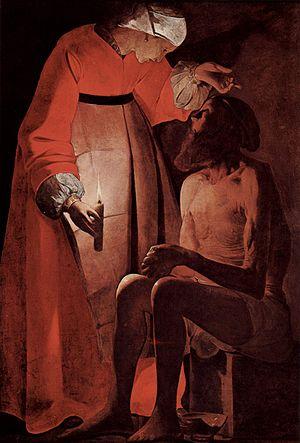
Job, de l'hébreu אִיּוֹב, est un personnage de la Bible héros du Livre de Job. Ce livre est classé parmi les Ketouvim au sein de la Bible hébraïque, et parmi les livres poétiques de l'Ancien Testament pour les chrétiens. Il est également cité dans le Coran en tant que prophète.
Les Anawim sont les pauvres de Yahvé. En hébreu, le singulier Anawah est utilisé par les prophètes, dans les Psaumes et par Marie dans le Magnificat : les pauvres de Dieu, c'est-à-dire les « courbés », les « inclinés », les petits, les faibles, les humbles, les affligés, les doux. Le dominicain Bernard Bro rapporte les propos d'un théologien et exégète selon lequel dix ans d'études bibliques ne suffiraient pas pour éclaircir cette notion, cette idée, répondant à la question de savoir pourquoi seuls les pauvres d'Israël pouvaient accueillir Dieu.
Le cinabre est un pigment de teinte rouge vermillon obtenu par broyage et lévigation de l’espèce minérale de sulfure de mercure(II).
Voici une liste de noms attribués par les traditions juive, chrétienne et musulmane à des personnages bibliques non nommés dans la Bible.